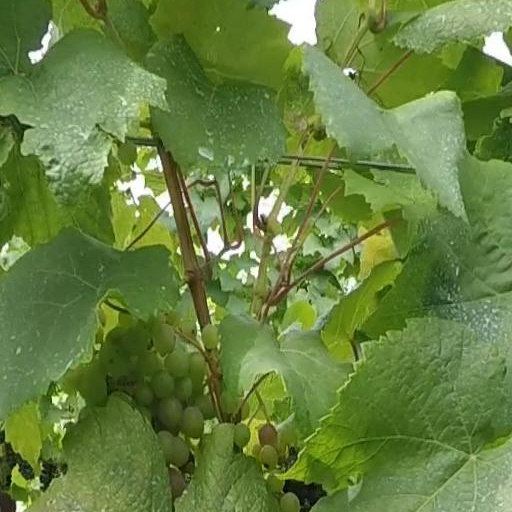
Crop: grape